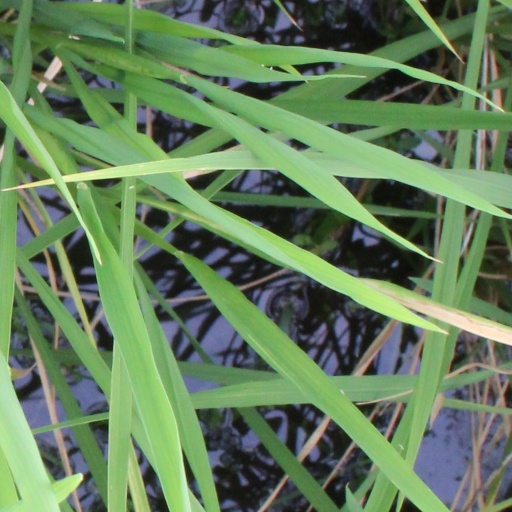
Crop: rice